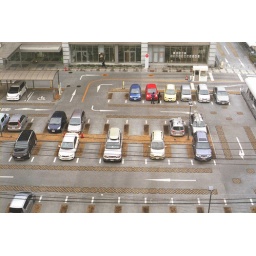
One car, two car, red yellow blue car. The parking lot below our hotel room in Hiroshima. February 2010.